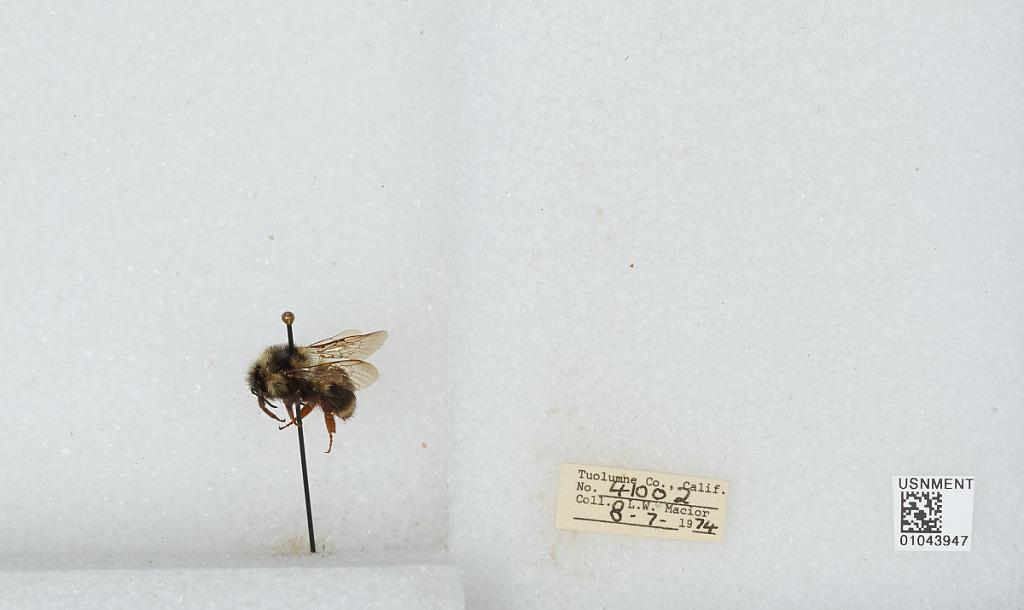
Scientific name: Bombus bifarius nearcticus
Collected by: L. Macior
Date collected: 1974-8-7
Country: United States
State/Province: California
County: Tuolumne
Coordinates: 38.02, -119.93